Ding-Shinn Chen

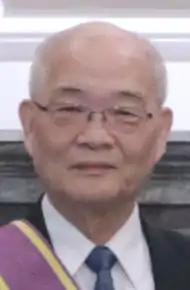

Ding-Shinn Chen (6 July 1943 – 24 June 2020) was a Taiwanese hepatologist.